Çiğli railway station

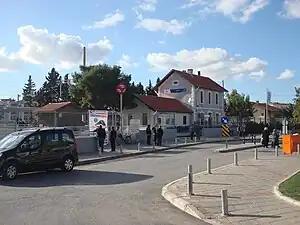
The station building in December 2010.

Çiğli railway station is a railway station in İzmir, Turkey. The station is within the Çiğli district of the city and is a stop for all trains on the line. İZBAN operates commuter trains north to Aliağa and Menemen and south to Cumaovası and Tepeköy. TCDD Taşımacılık operates seven trains, five intercity and two regional, from İzmir (Basmane) to Eskişehir, Bandırma, Balıkesir, Soma, Uşak and Alaşehir.